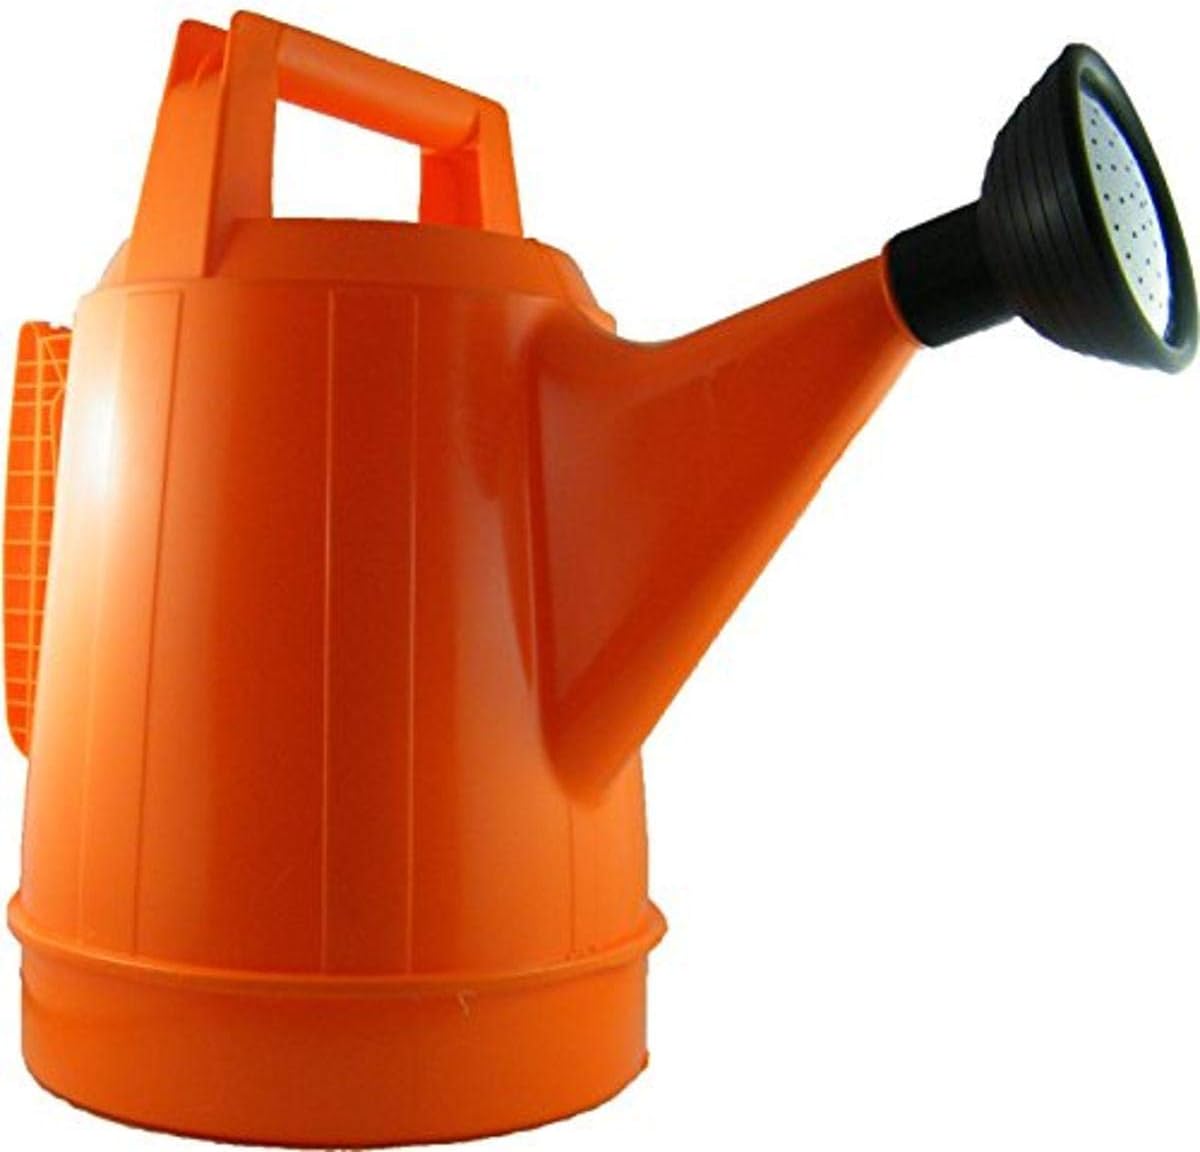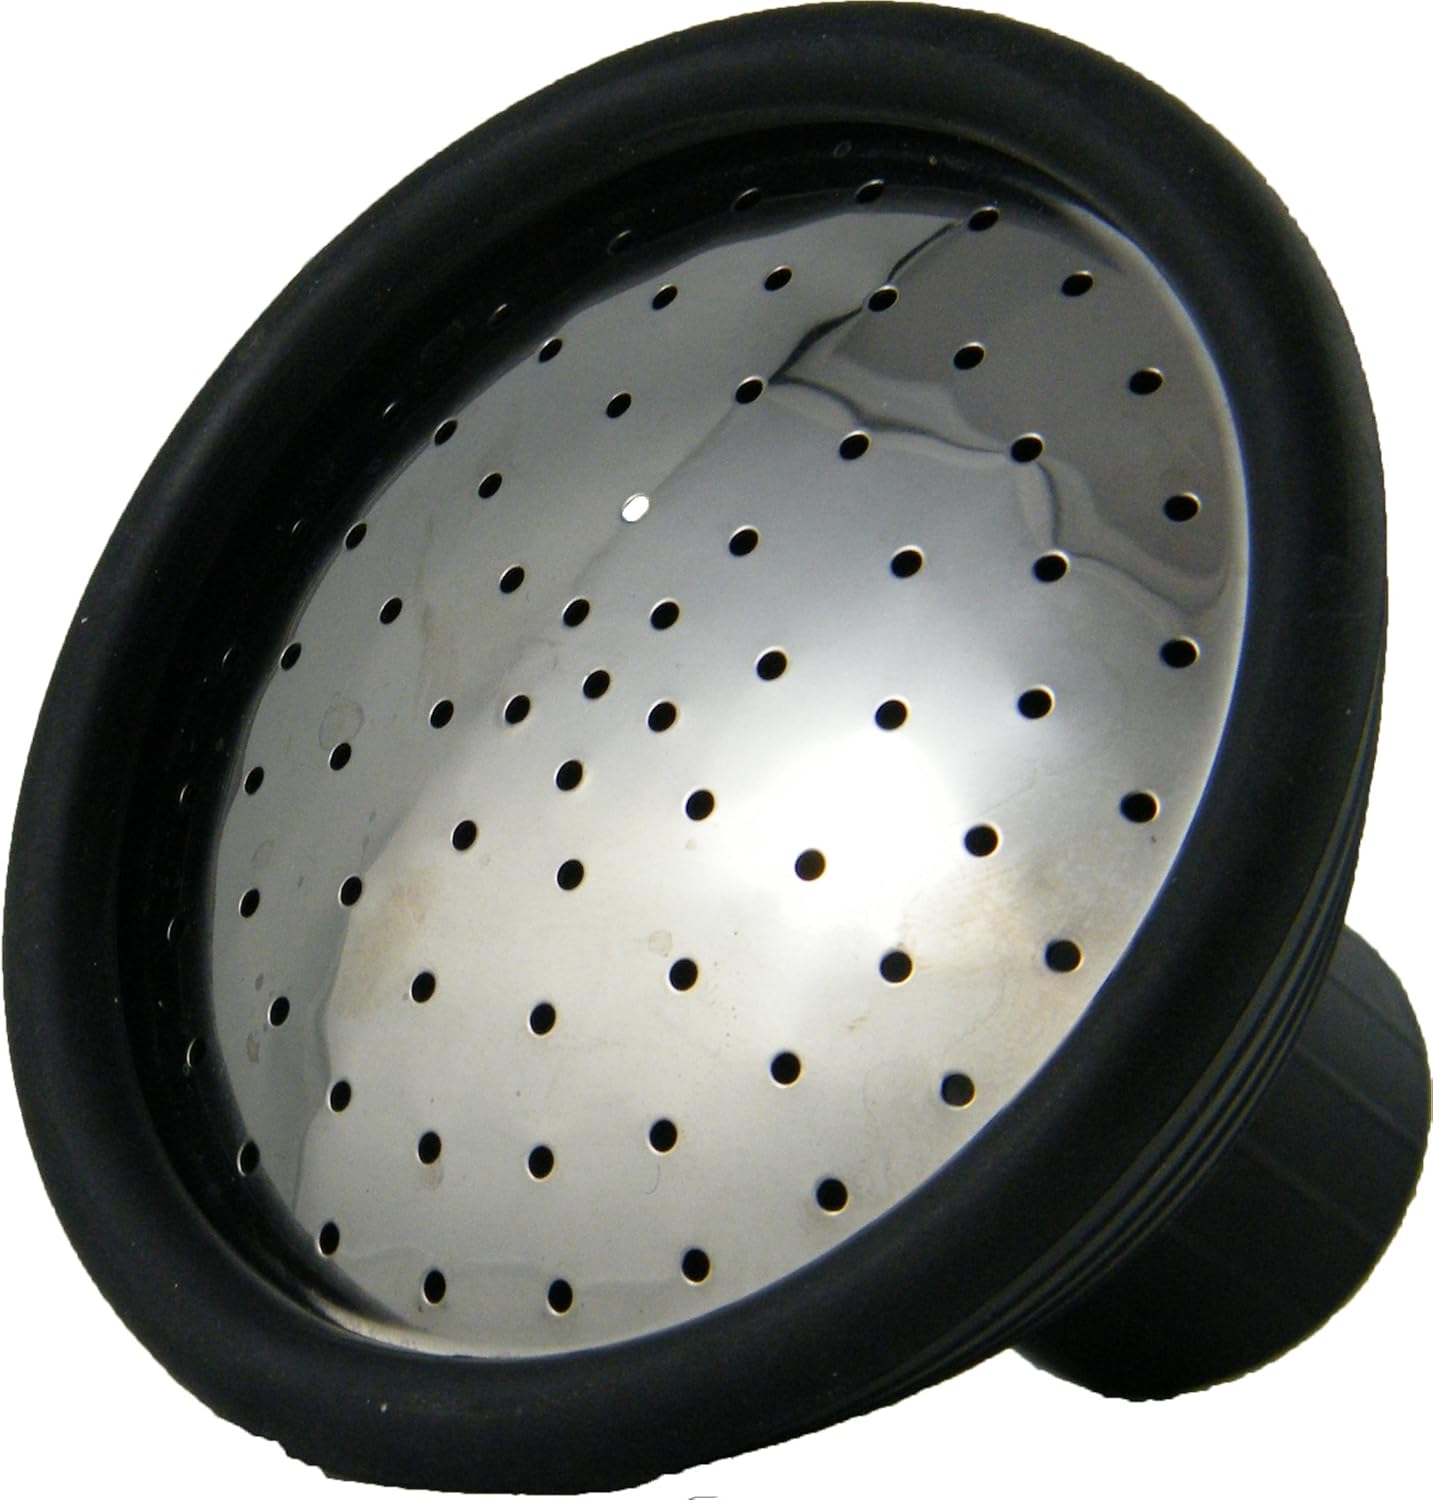
ColourWave CW-932SR-O Heavy Duty Watering Can, Orange
Category: Amazon Home
The ColourWave watering can is constructed of heavy duty plastic material and is equipped with a removable stainless steel rosette. This CW-932SR-O has a 2 gal (7.57L) capacity is available in 6 different vibrant colors.
Features: The ColourWave watering can | This CW-932SR-O has a 2 gal (7.57L) capacity is available in 6 different vibrant colors | CW-932SR-R has a 2 gal (7.57L) capacity | No assembly required